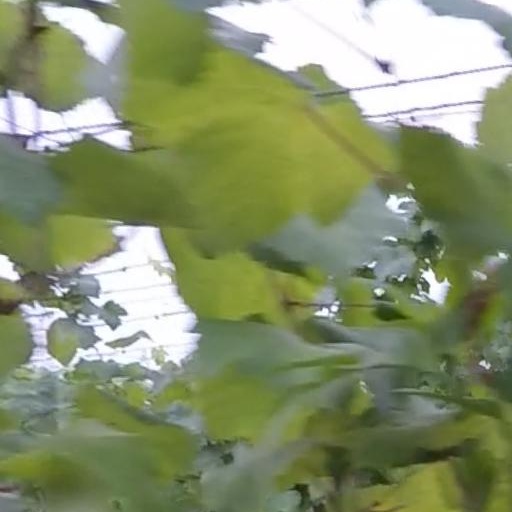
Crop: grape